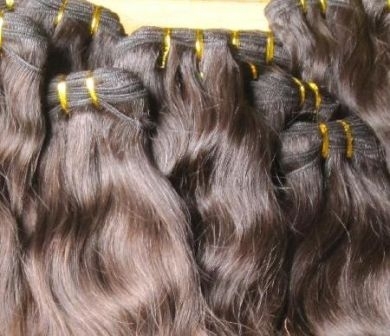
Texture: matted